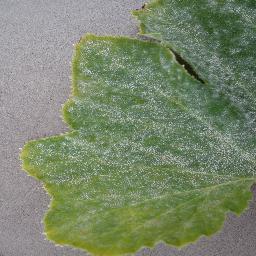
Label: Squash___Powdery_mildew